Lotfia Elnadi

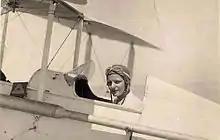
Lotfia Elnadi in a plane, 1933.

On 19 December 1933, Elnadi flew in the international race between Cairo and Alexandria. Flying at speeds averaging 100 miles per hour, she steered her single-engine plane to the finish-line before any of the other competitors. She received a prize of £E200 and the congratulations of King Fuad for her attempt. Huda Sha'arawi, a feminist leader, also sent salutations for the inspiration Elnadi provided and then held a fundraising drive to buy Elnadi a plane of her own. Elnadi worked as the secretary general of the Egyptian Aviation Club and flew for about five years before she was injured in an accident which damaged her spine.